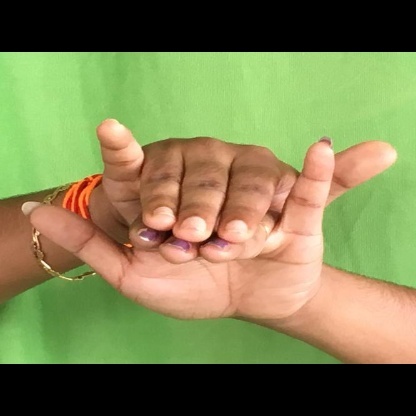
Mudra: Varaha